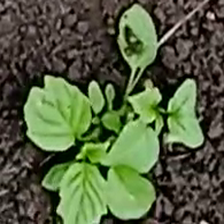
Weed species: Kena_(Commplina_benghalensio)